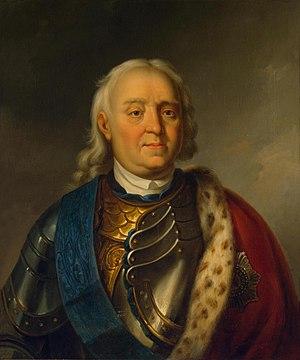
Le Haut conseil secret de l'Empire russe ou Conseil privé suprême, fondé le 8 février 1726, était à son origine une assemblée de conseillers de Catherine Iʳᵉ.